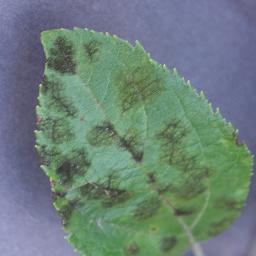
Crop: apple
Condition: scab